Daniel Chester French

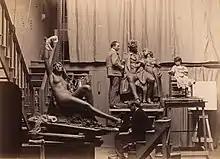
French in his studio with the model for Thomas Hopkins Gallaudet and Alice Cogswell,

French first earned acclaim for "The Minute Man", commissioned by the town of Concord, Massachusetts, which was unveiled April 19, 1875, on the centenary of the Battles of Lexington and Concord, the first armed conflict of the American Revolutionary War.